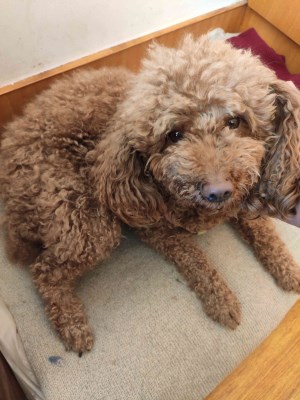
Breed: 7449-n000128-teddy